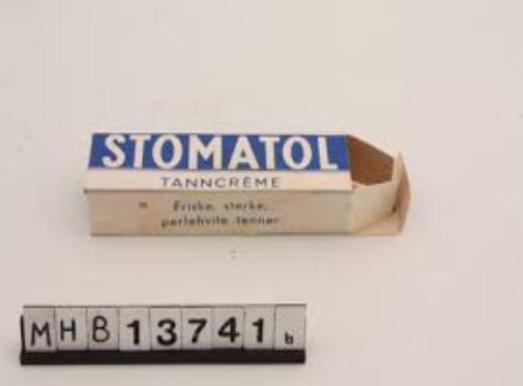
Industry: Necessities